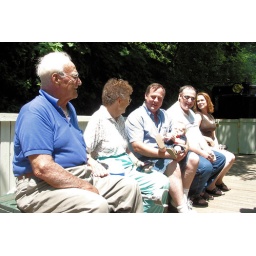
Riding in open train car